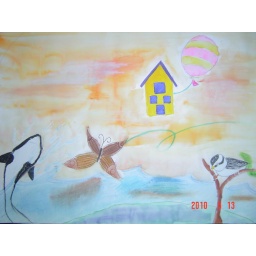
tagomori_hanna_life in a flying house